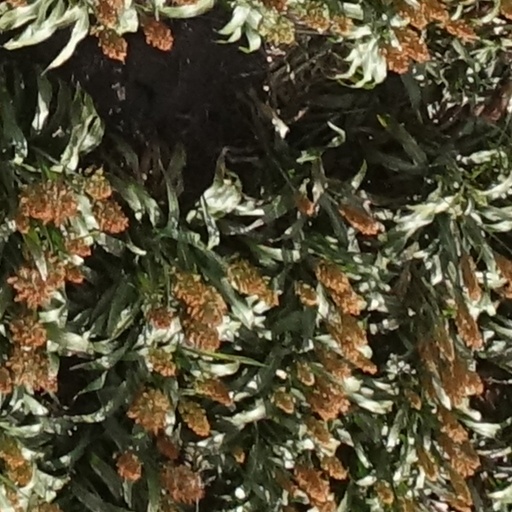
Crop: sorghum